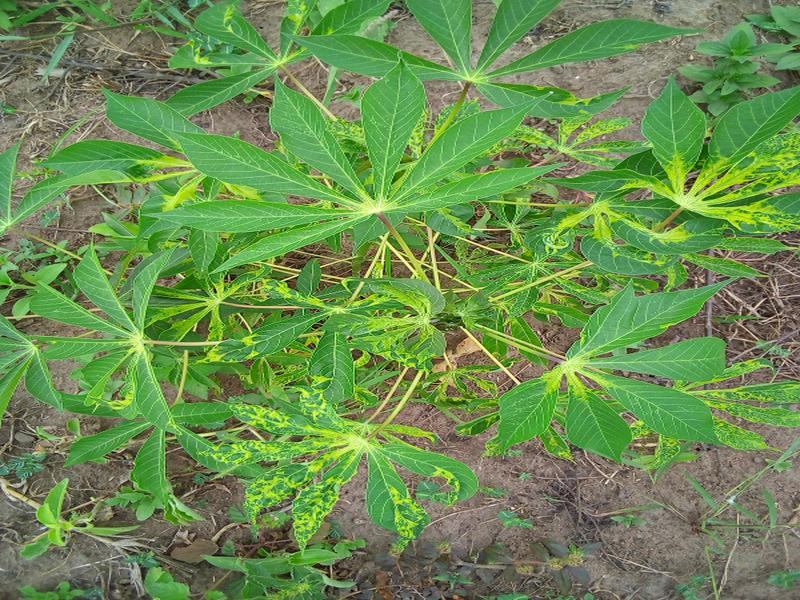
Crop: cassava
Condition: mosaic_disease